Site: brandenburg
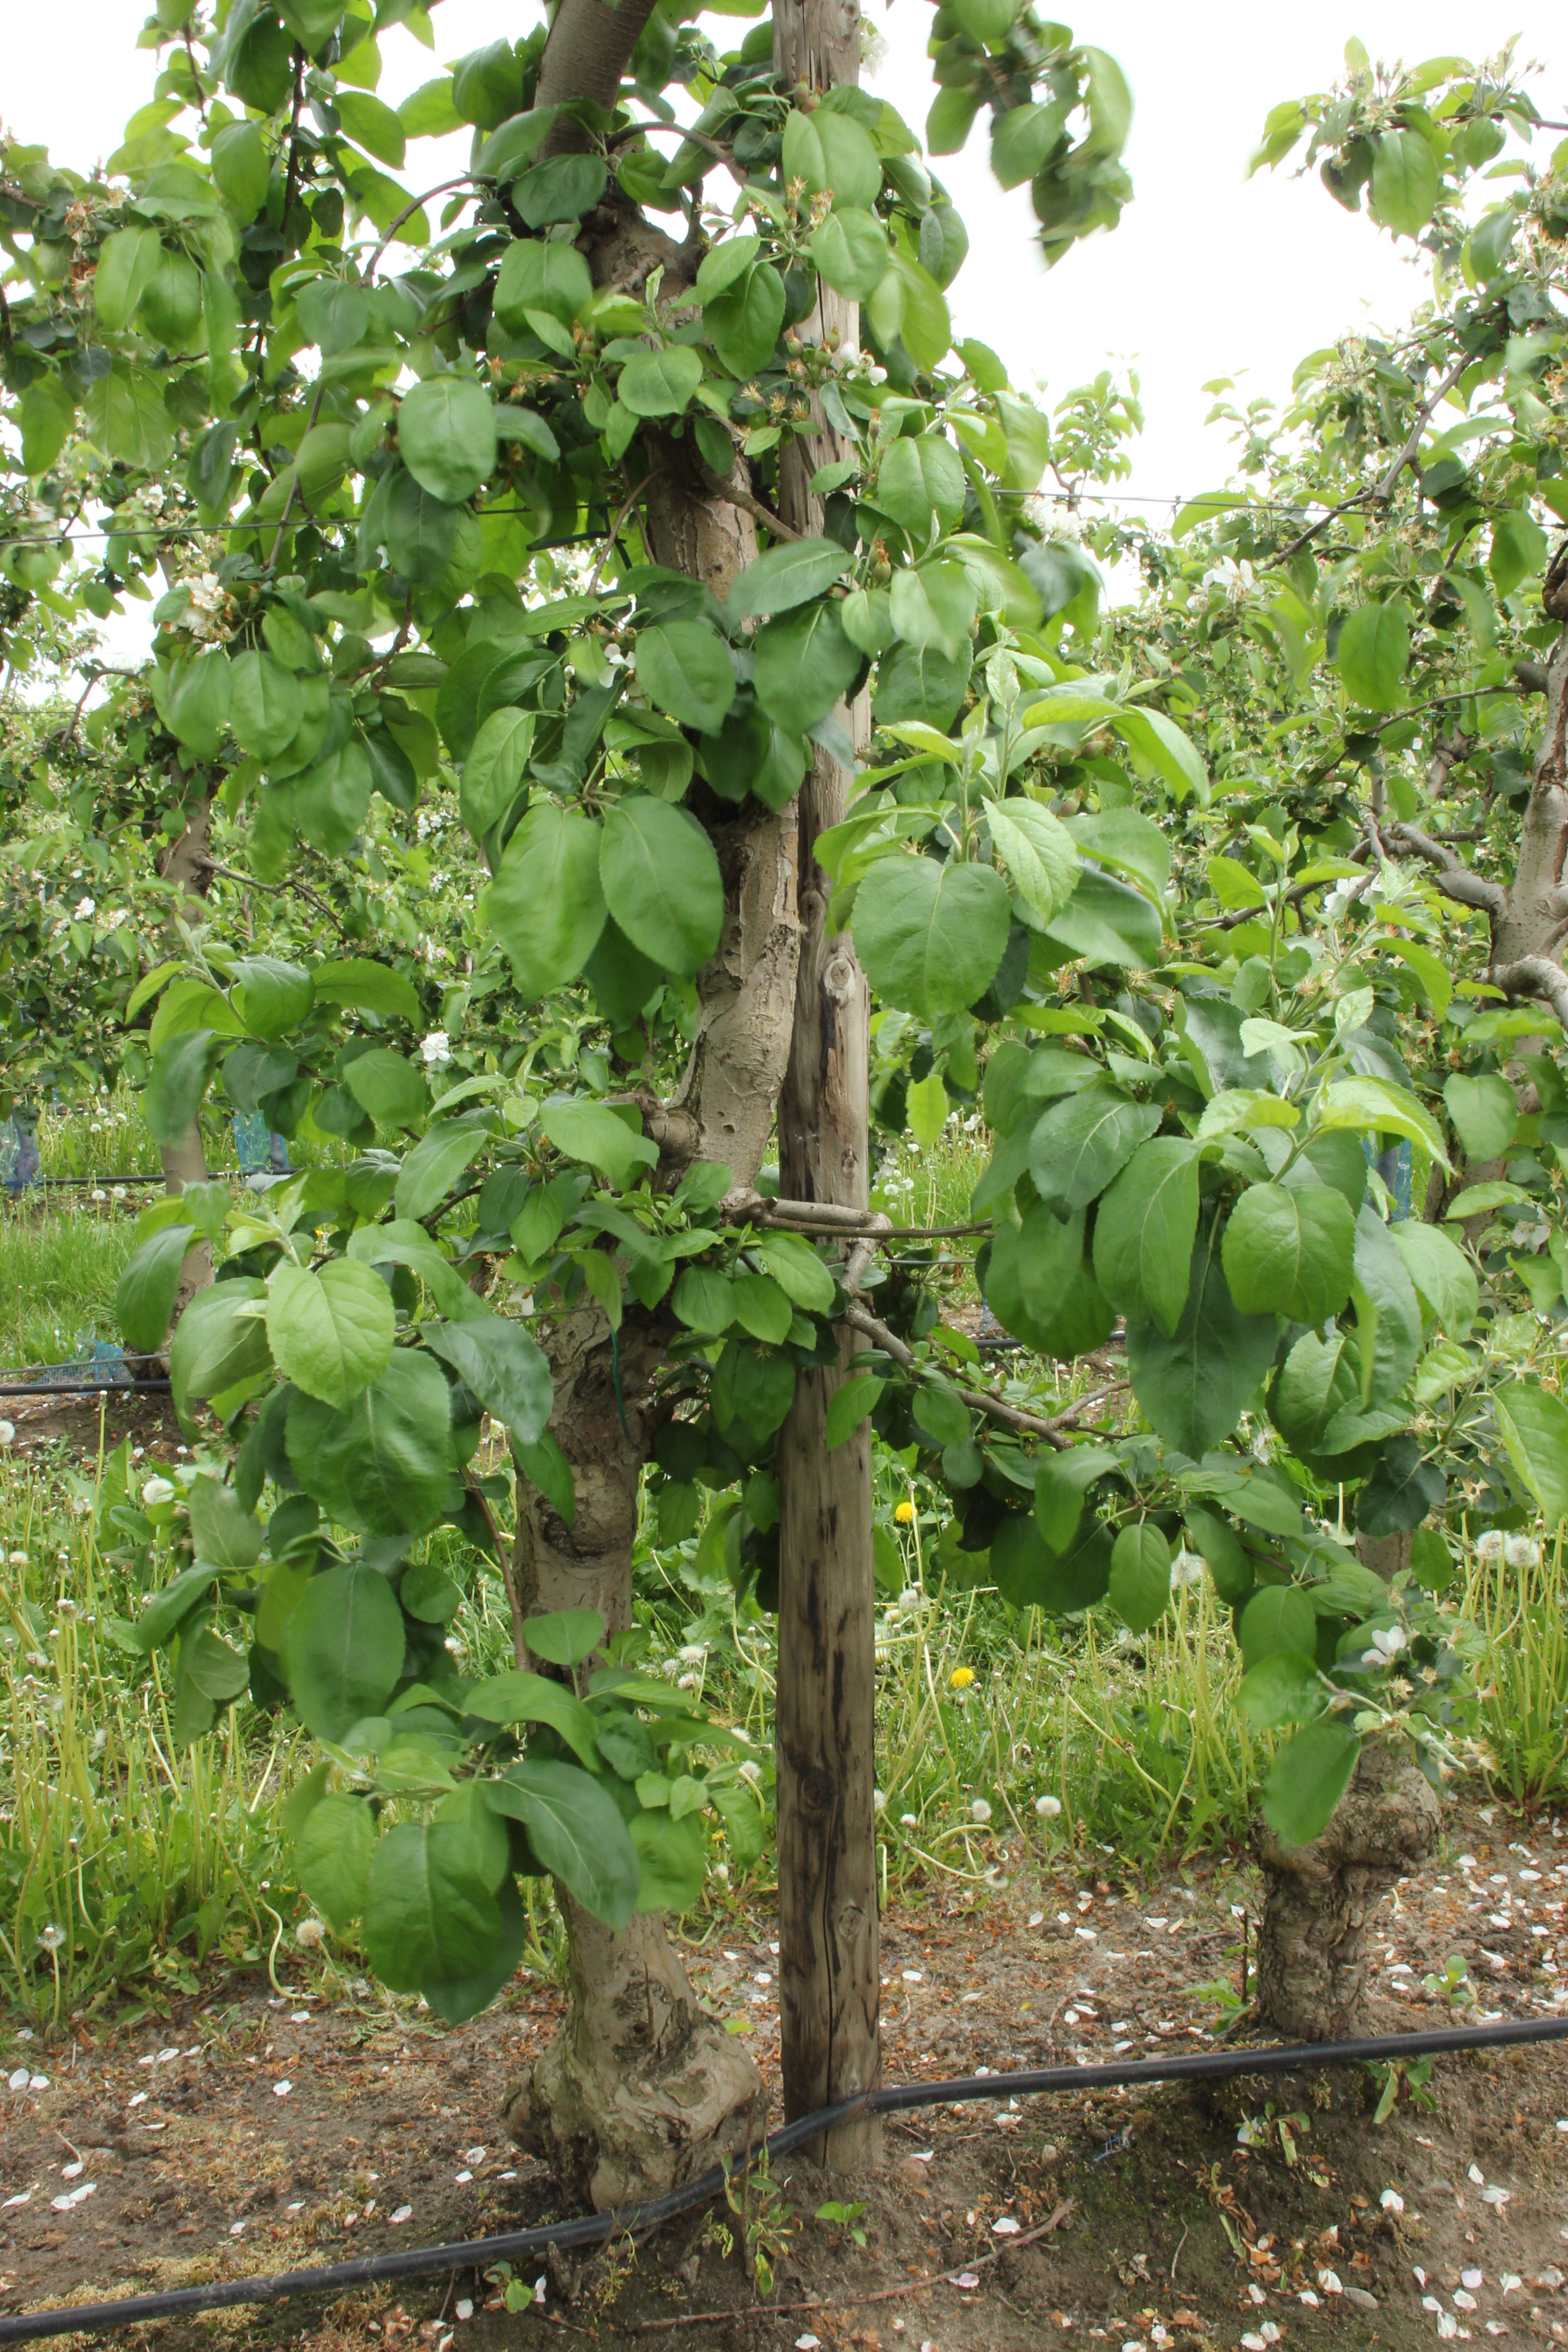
Growth stage (BBCH 67): Flowering